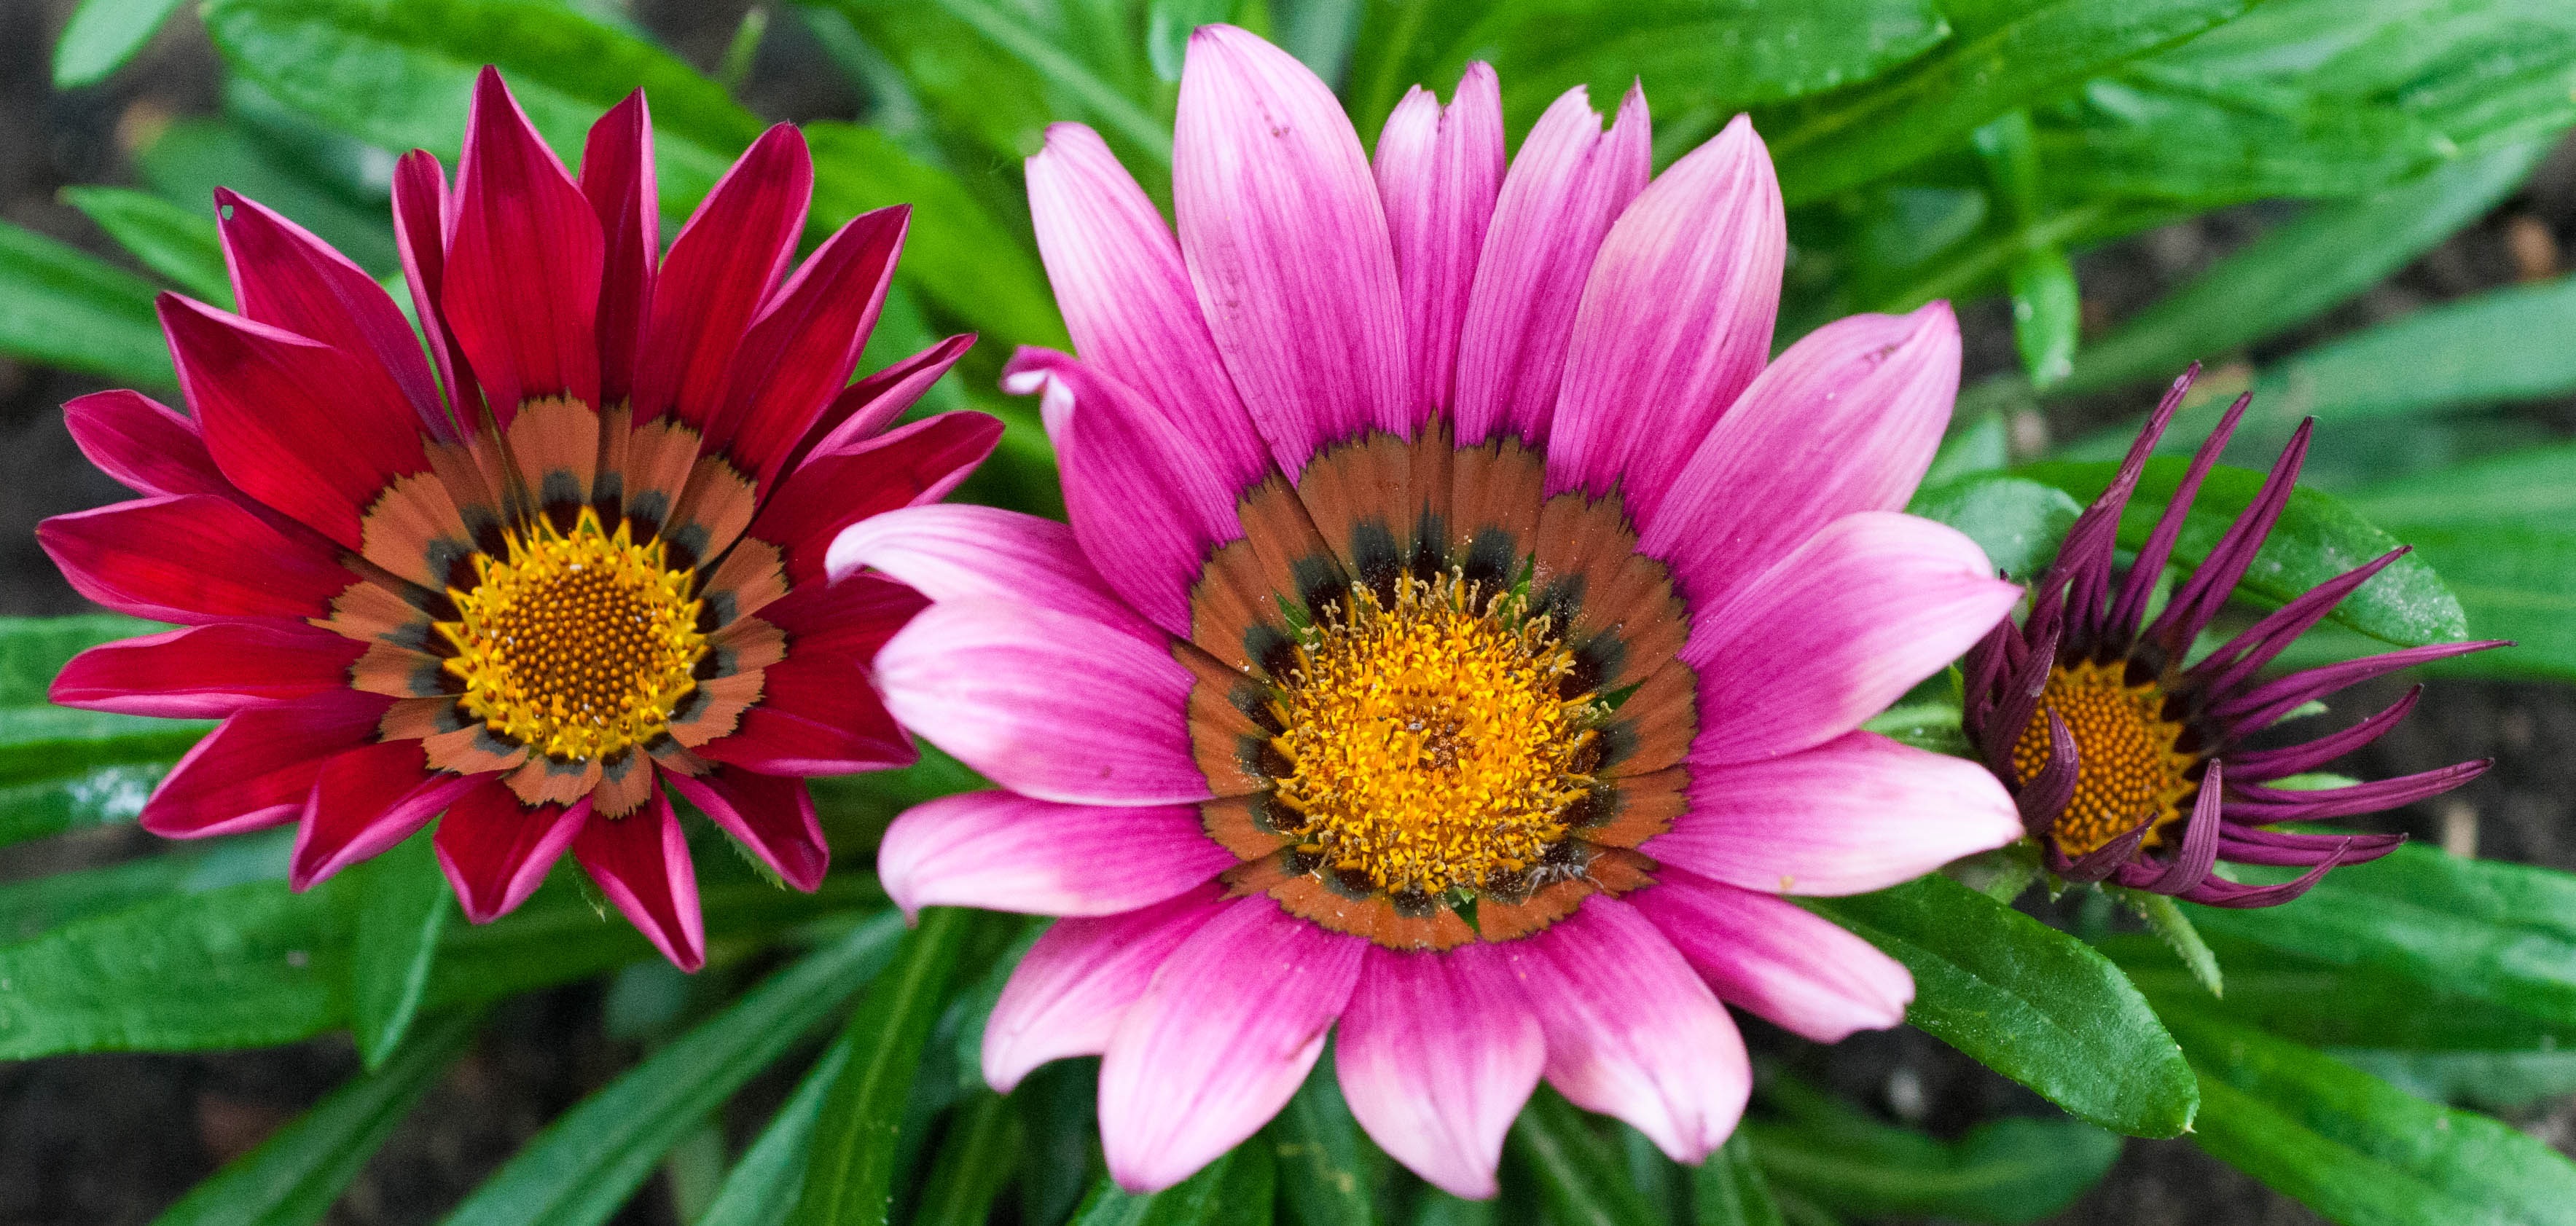
nature, plant, flower, purple, petal, daisy, red, botany, garden, pink, flora, wildflower, outdoors, bright, coneflower, vibrant, floristry, macro photography, flowering plant, daisy family, annual plant, land plant, blanket flowers